Lee Ho Ching

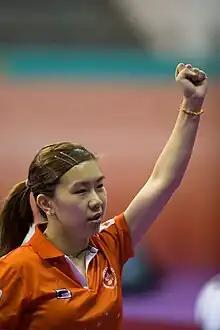
Lee at the 2016 World Championships

Lee Ho Ching (born 24 November 1992) is a Hong Kong table tennis player.